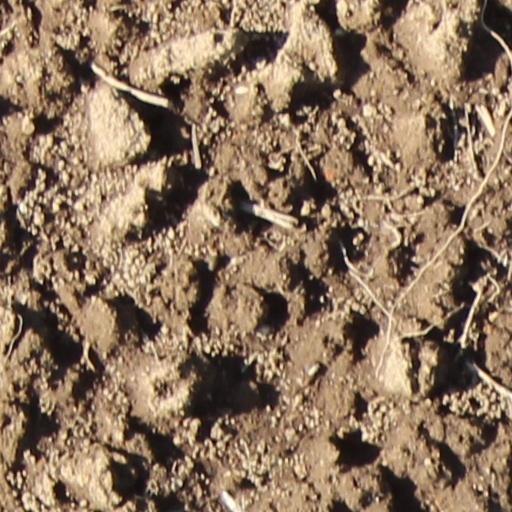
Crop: wheat